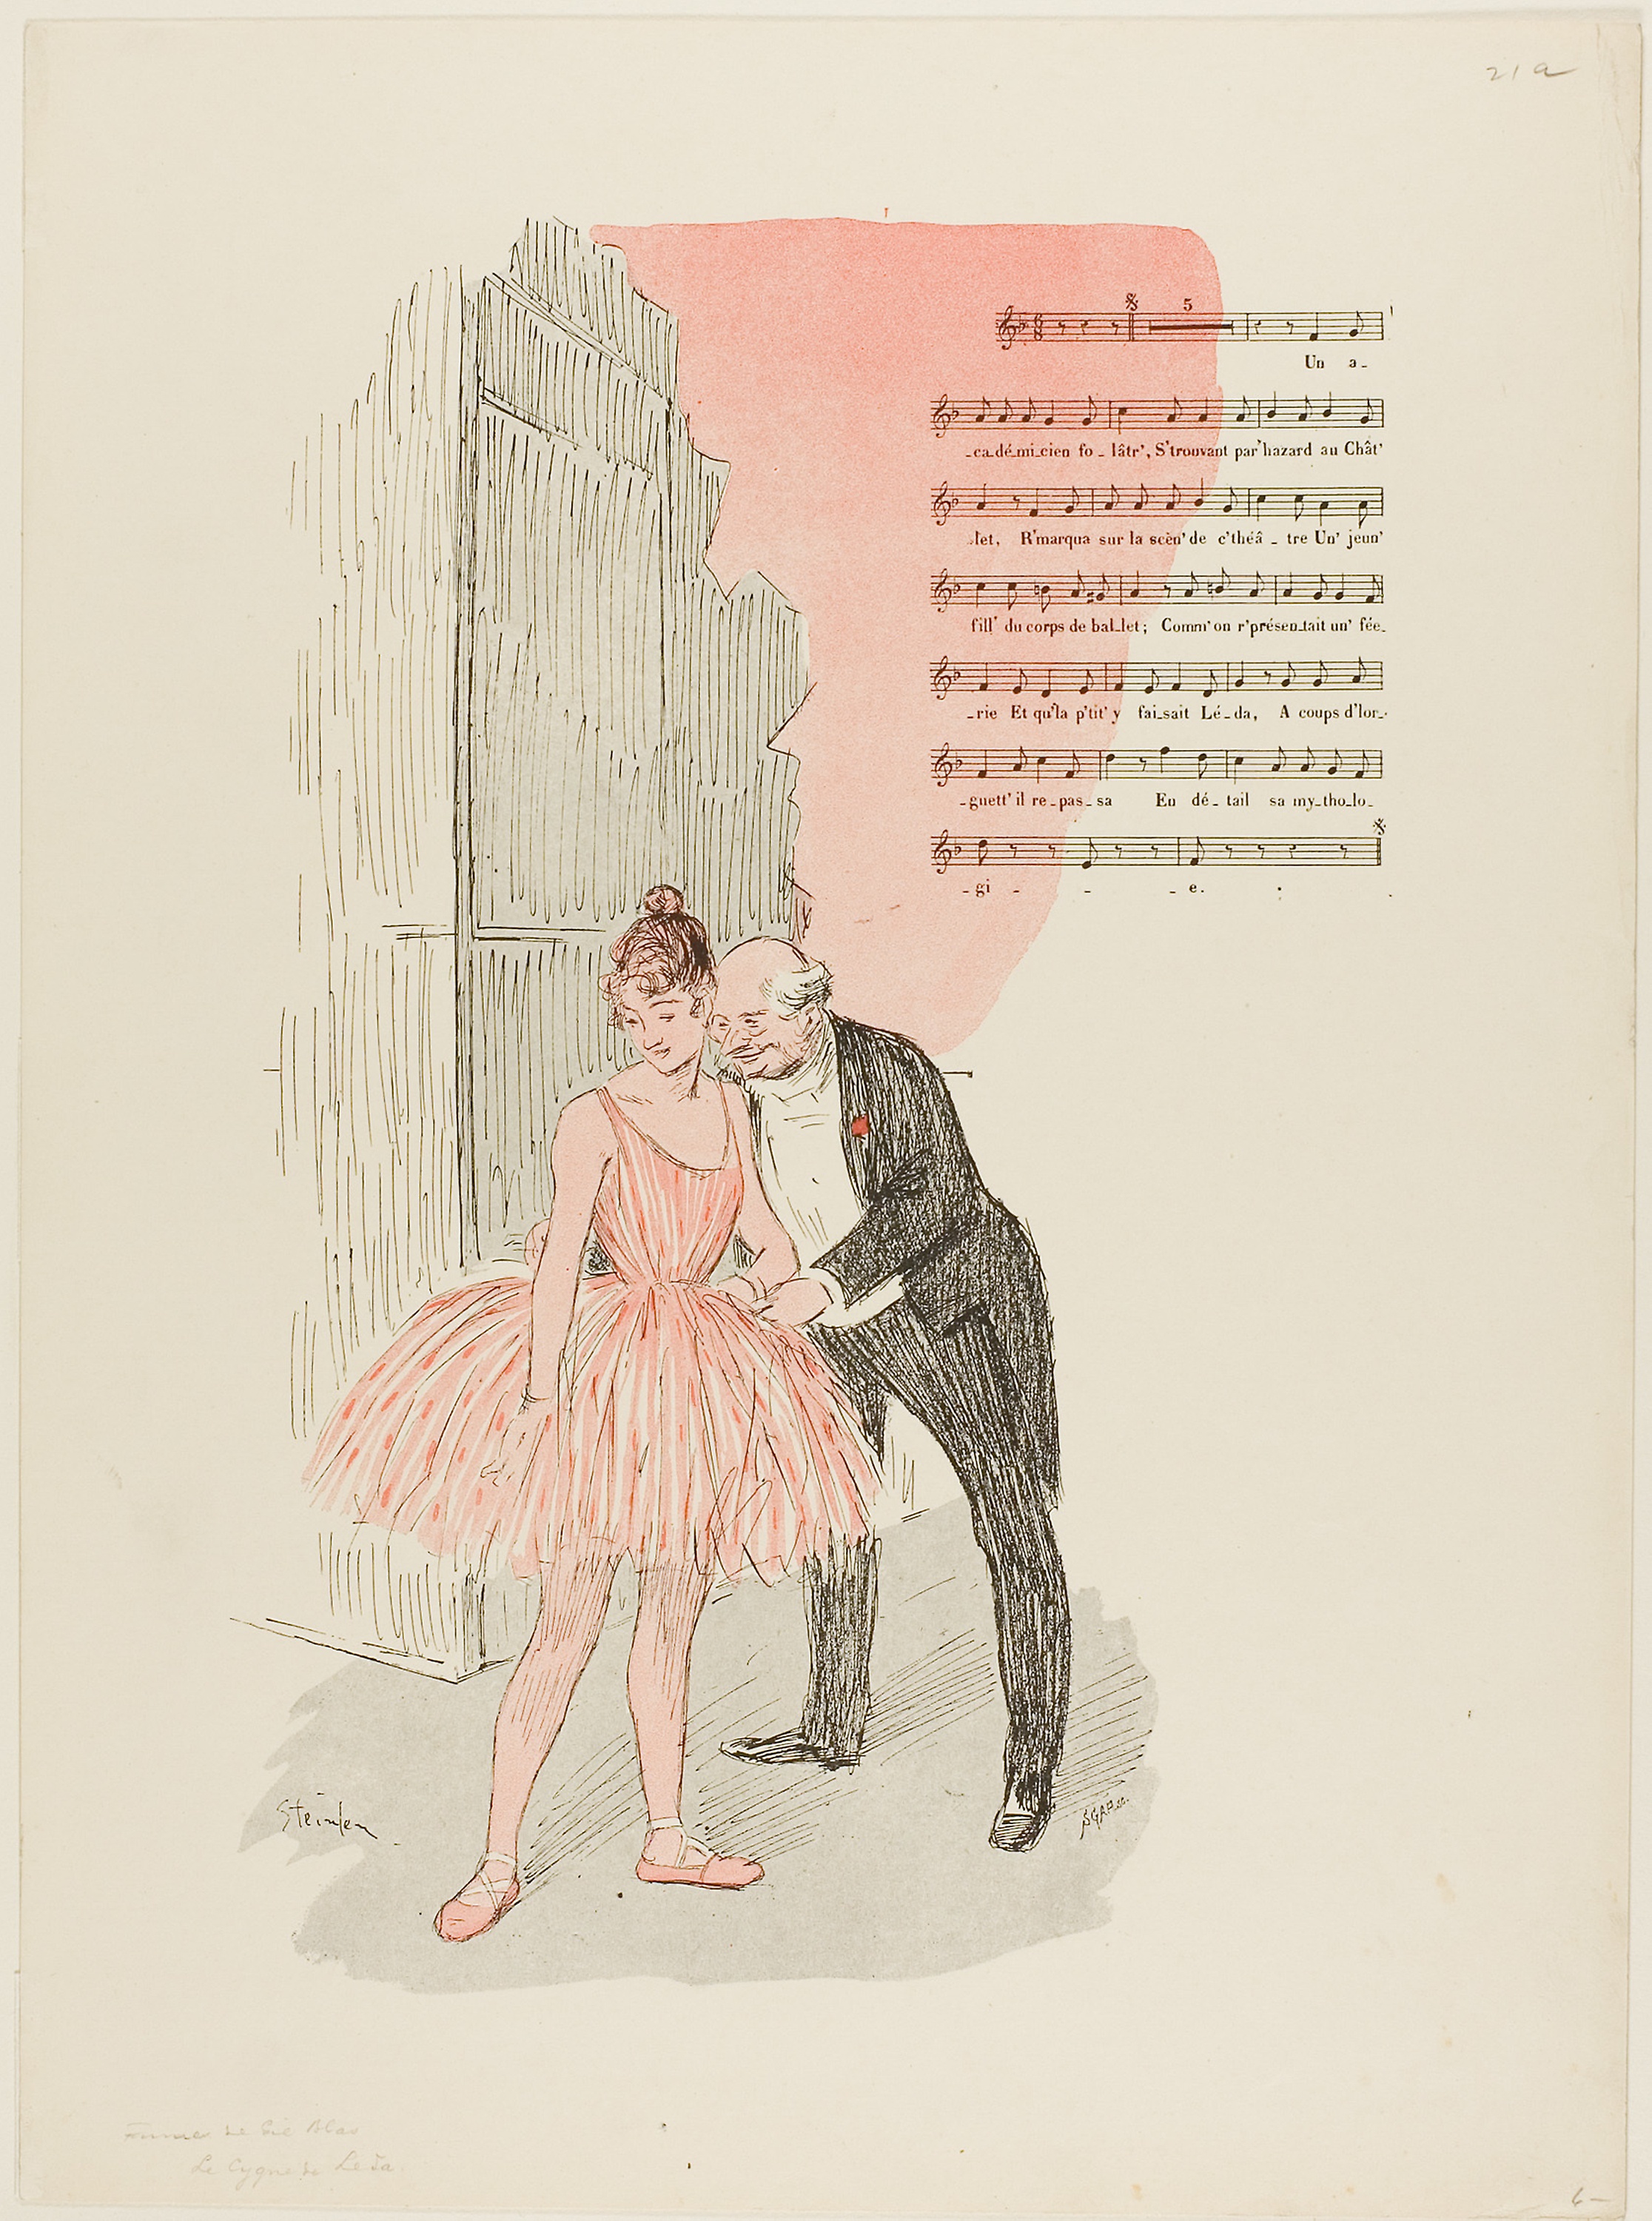
pink, text, illustration, costume design, art, design, drawing, paper, artwork, fictional character, fashion illustration, font, pattern, girl, sketch